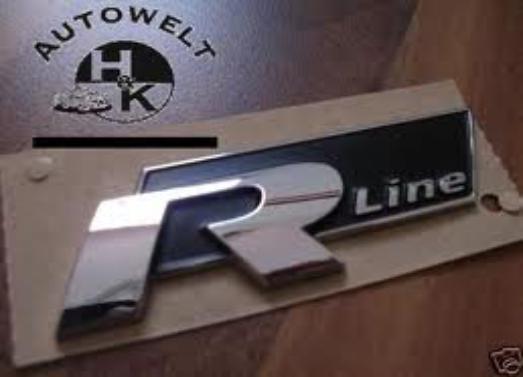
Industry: Transportation